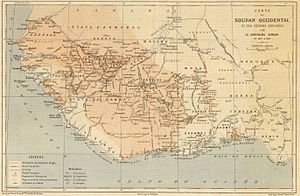
Fransk Sudan / Den koloniale etablering
Kort der viser Fransk Sudan 1889.
Fransk Sudan var en koloni i Vestafrika svarende til det nuværende Mali, Guinea og Elfenbenskysten.